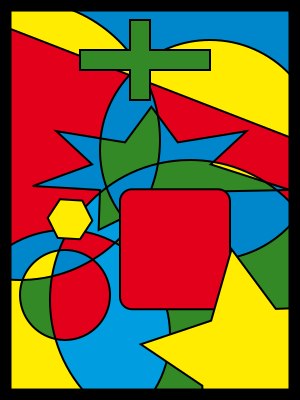
Firfarveproblemet
Et kort med fire farver
Firfarveproblemet er fra 1852, hvor en englænder ved navn Francis Guthrie opdagede at man øjensynlig kunne nøjes med 4 farver når man skulle farvelægge landkort således at to tilstødende områder ikke får samme farve.